The Blues Brothers (novel)

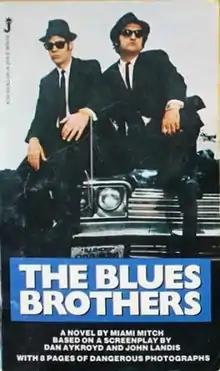
Cover for "The Blues Brothers", a novelization of "The Blues Brothers"

The Blues Brothers is a book written by "Crawdaddy!" reporter Miami Mitch (Glazer) and published in 1980. The novel was based on the original version of "The Blues Brothers" screenplay written by Dan Aykroyd and John Landis. However, the original script that was used for the basis of the novel evolved so dramatically into what was used in the film that the two works only scantly resemble each other.